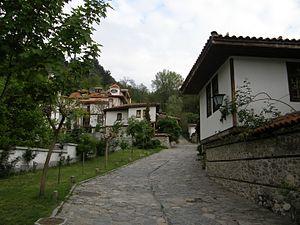
Blagoevgrad, précédemment appelé Gorna Djoumaya est une ville du sud-ouest de la Bulgarie, capitale de l'oblast du même nom et chef-lieu de la Macédoine du Pirin.